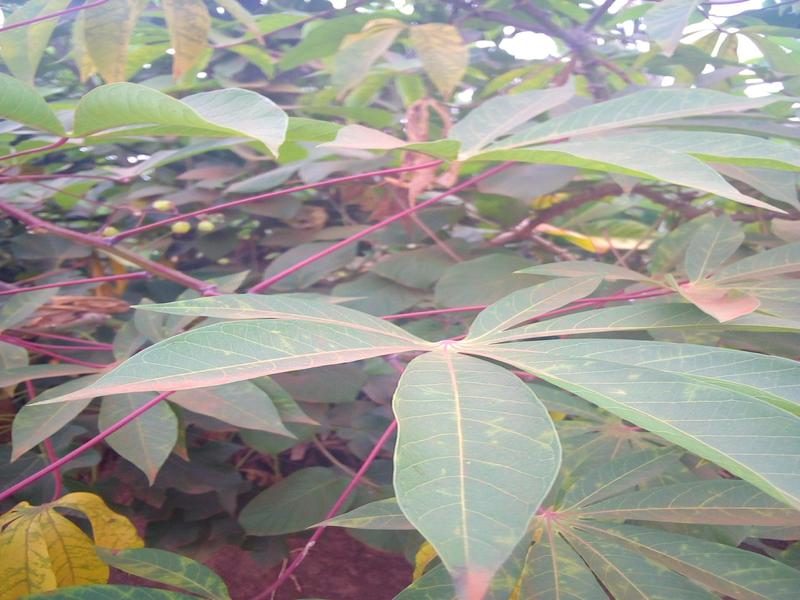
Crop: cassava
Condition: brown_streak_disease